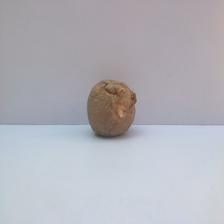
Size: Spoiled